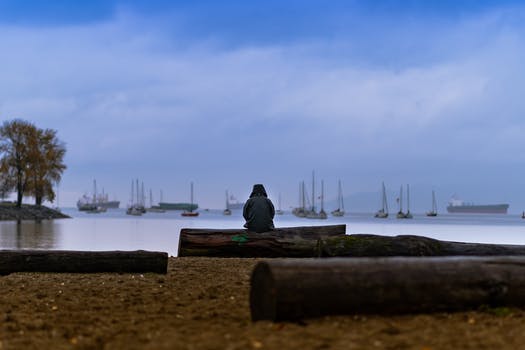
Label: No Watermark